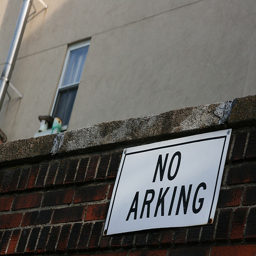
A parking sign that is missing a letter
A white sign that reads "NO ARKING" on a brick wall of a building.
A brick wall with a sign reading NO ARKING.
A No Parking sign on a building near the road
There is a sign posted on the brick wall.